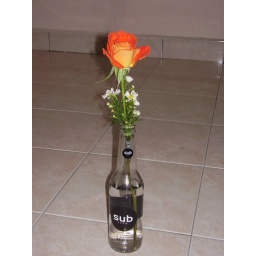
flower in the bottle